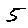
Label: 5